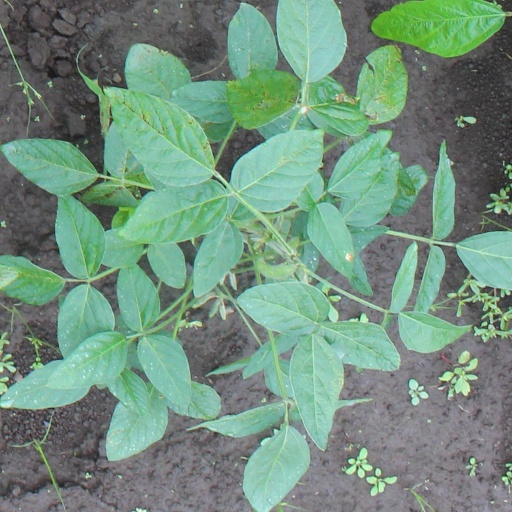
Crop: soybean